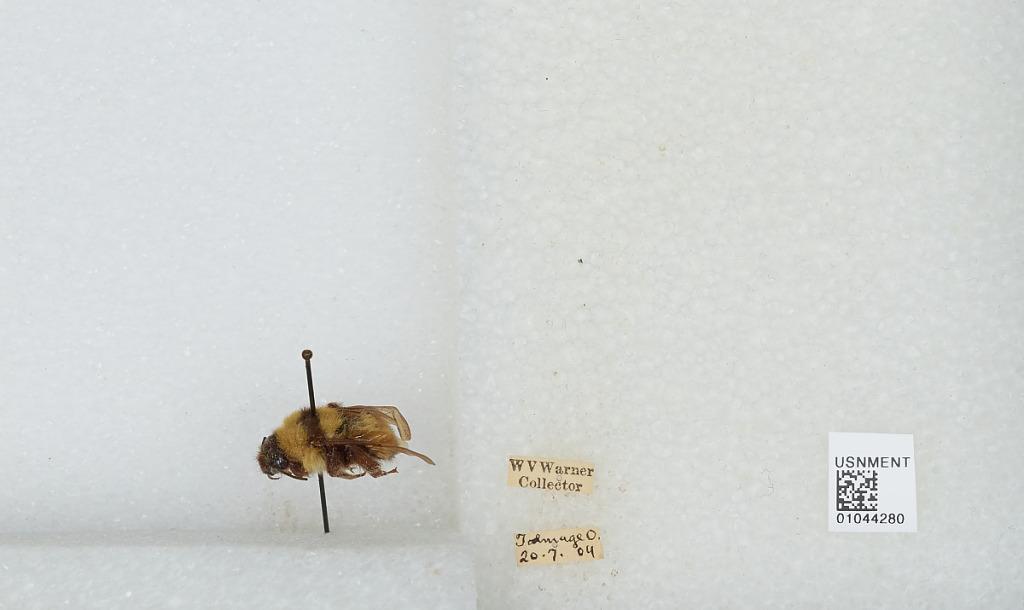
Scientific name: Bombus sp.
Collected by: W. Warner
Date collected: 1904-7-20
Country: United States
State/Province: Ohio
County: Summit
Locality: Tallmadge
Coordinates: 41.0969, -81.4242